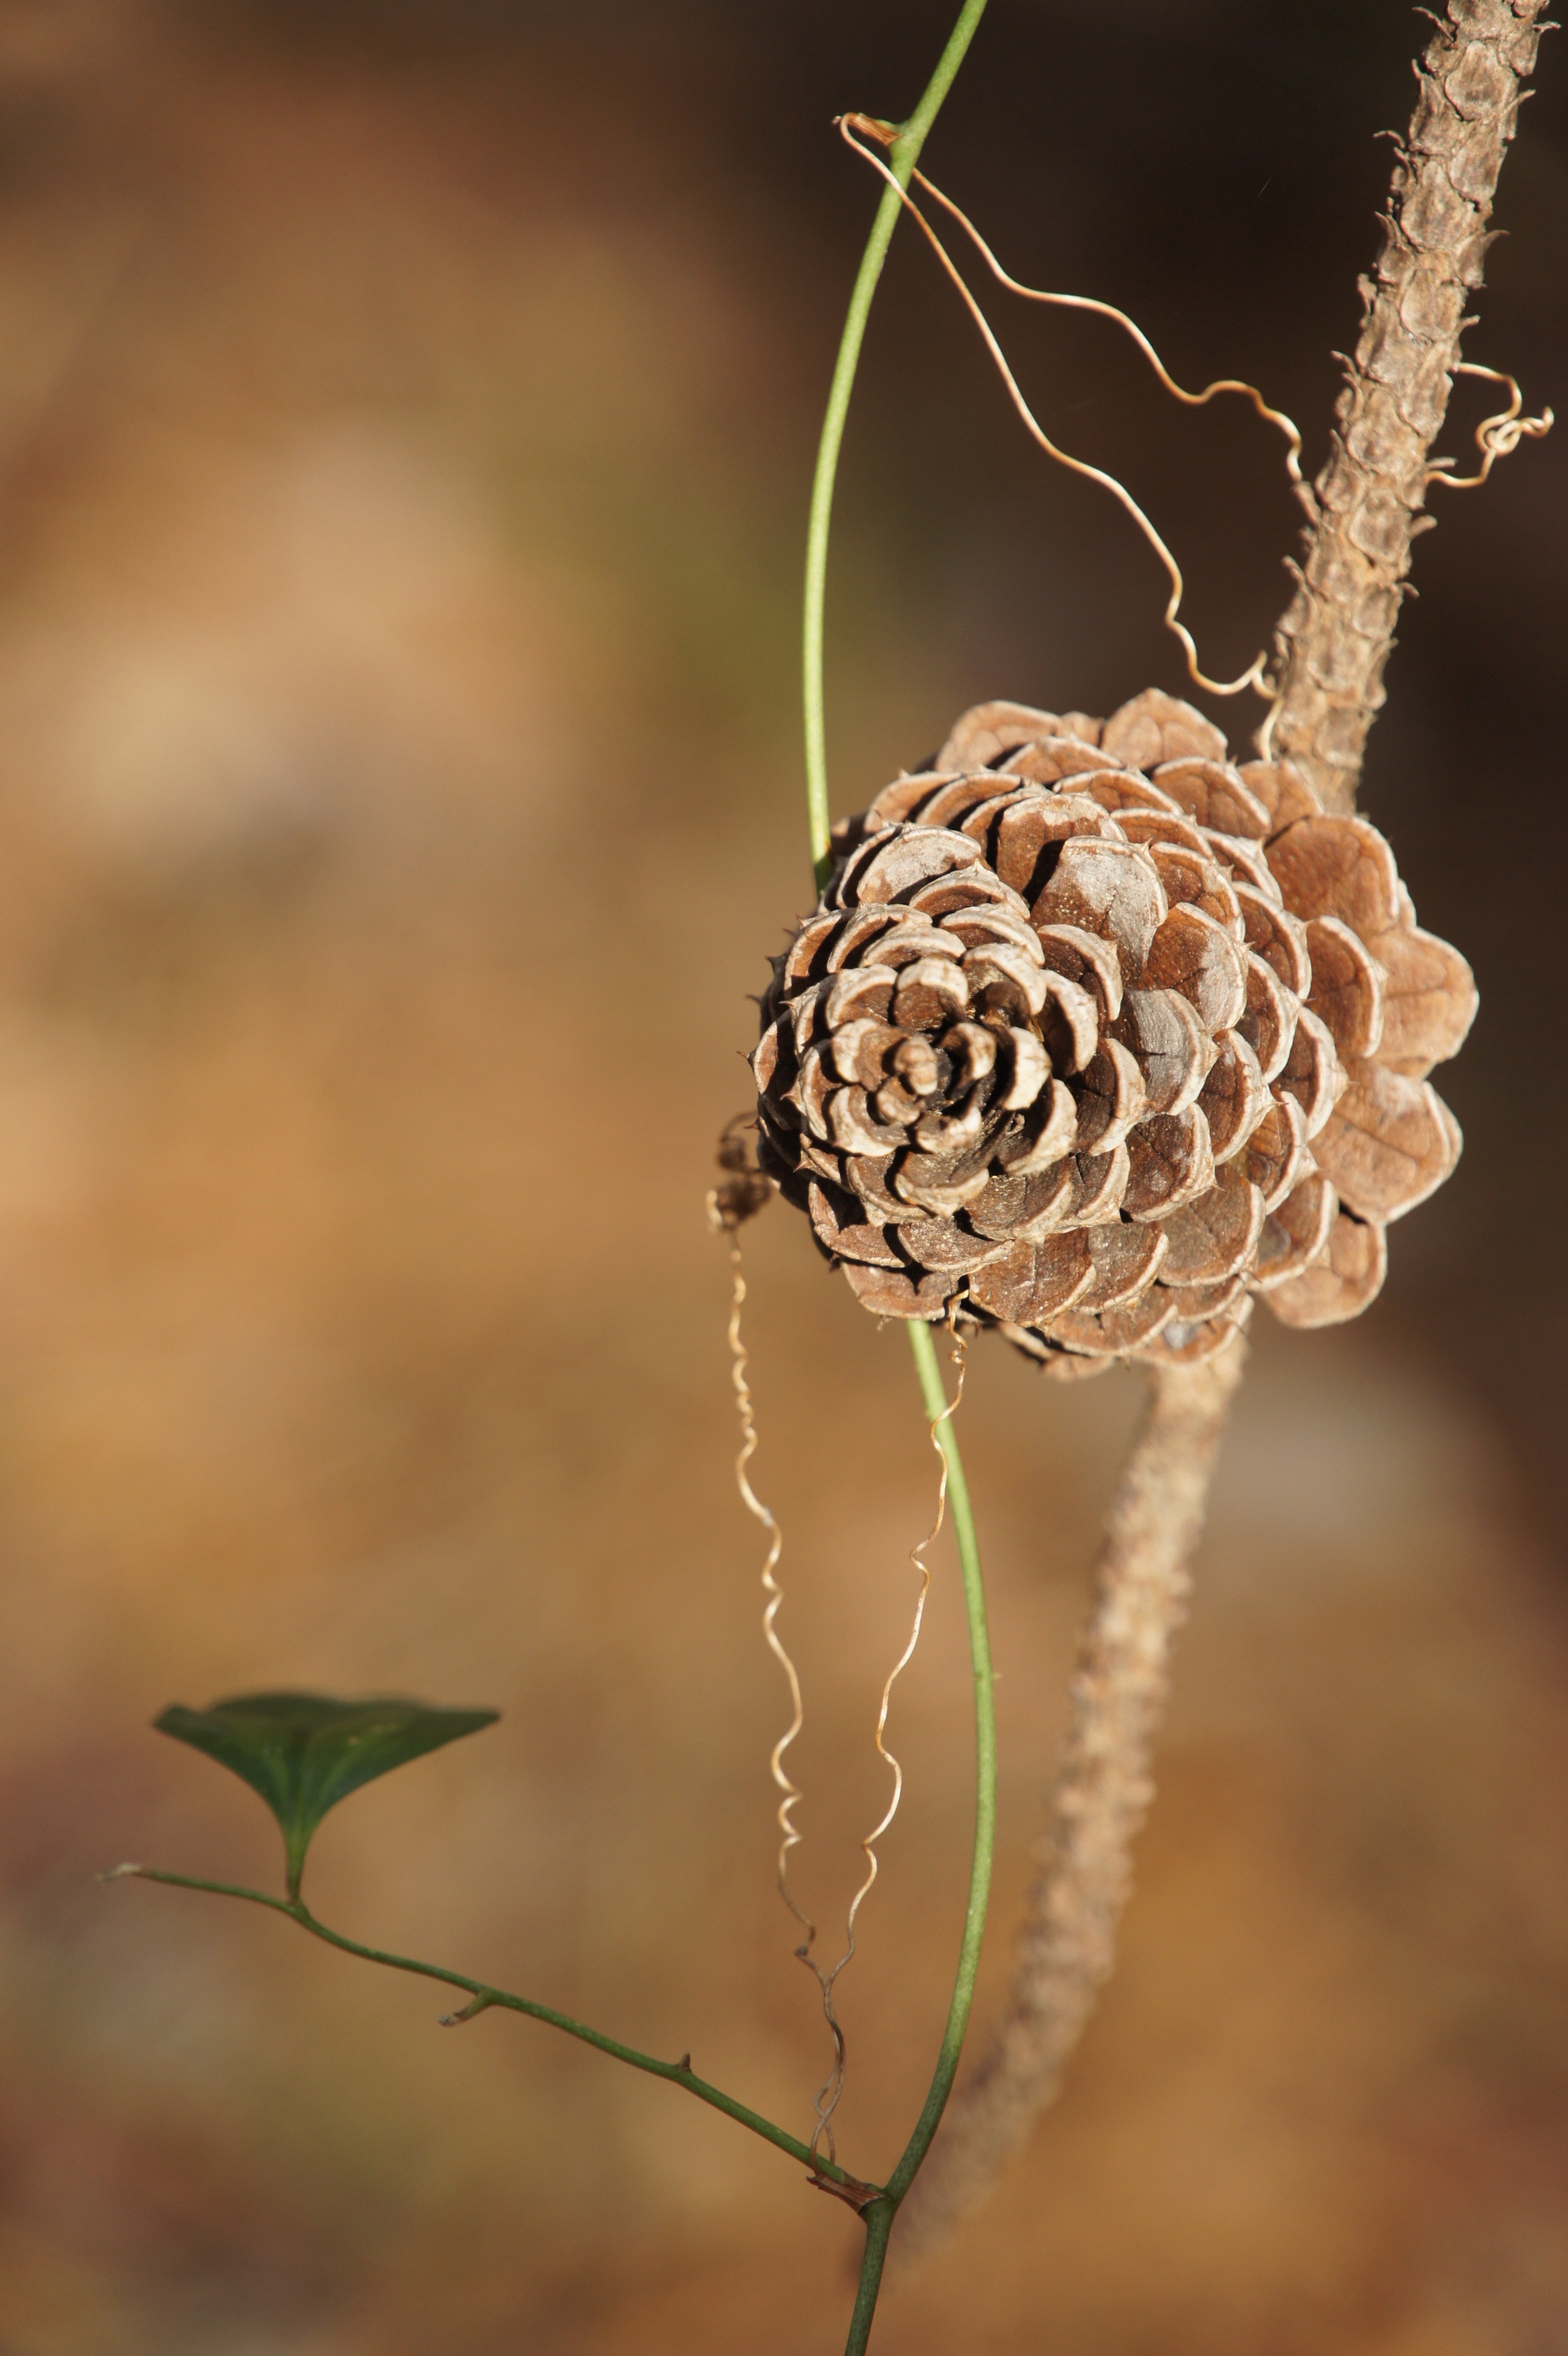
tree, nature, branch, plant, photography, leaf, flower, spring, autumn, botany, fir, flora, twig, close up, trees, tap, pine cones, macro photography, flowering plant, plant stem, land plant